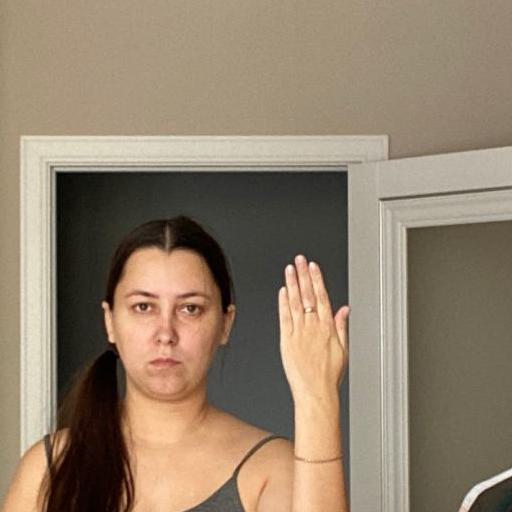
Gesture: stop_inverted